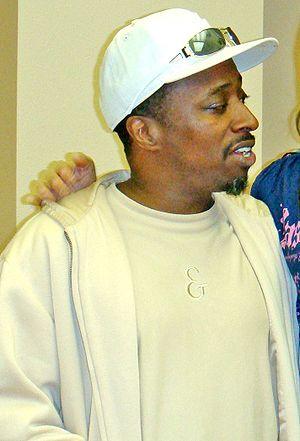
Eddie Griffin est un acteur, producteur, scénariste et réalisateur américain né le 15 juillet 1968 à Kansas City, Missouri.